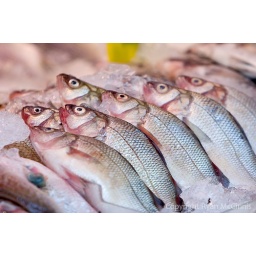
Close up shot of fish on sale in an open market in Chinatown New York City New York June 3 2008